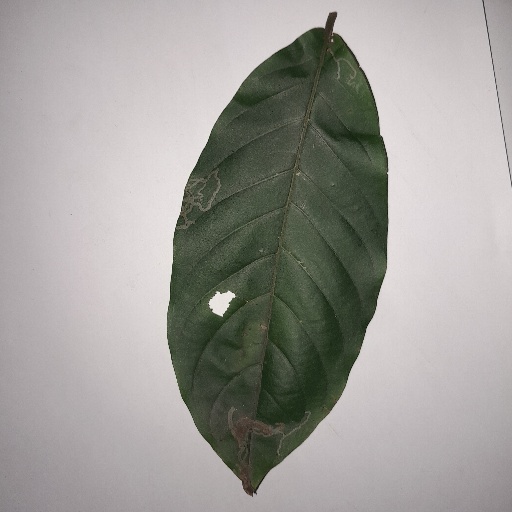
Species: HariTaki
Leaf condition: Bacterial Spot